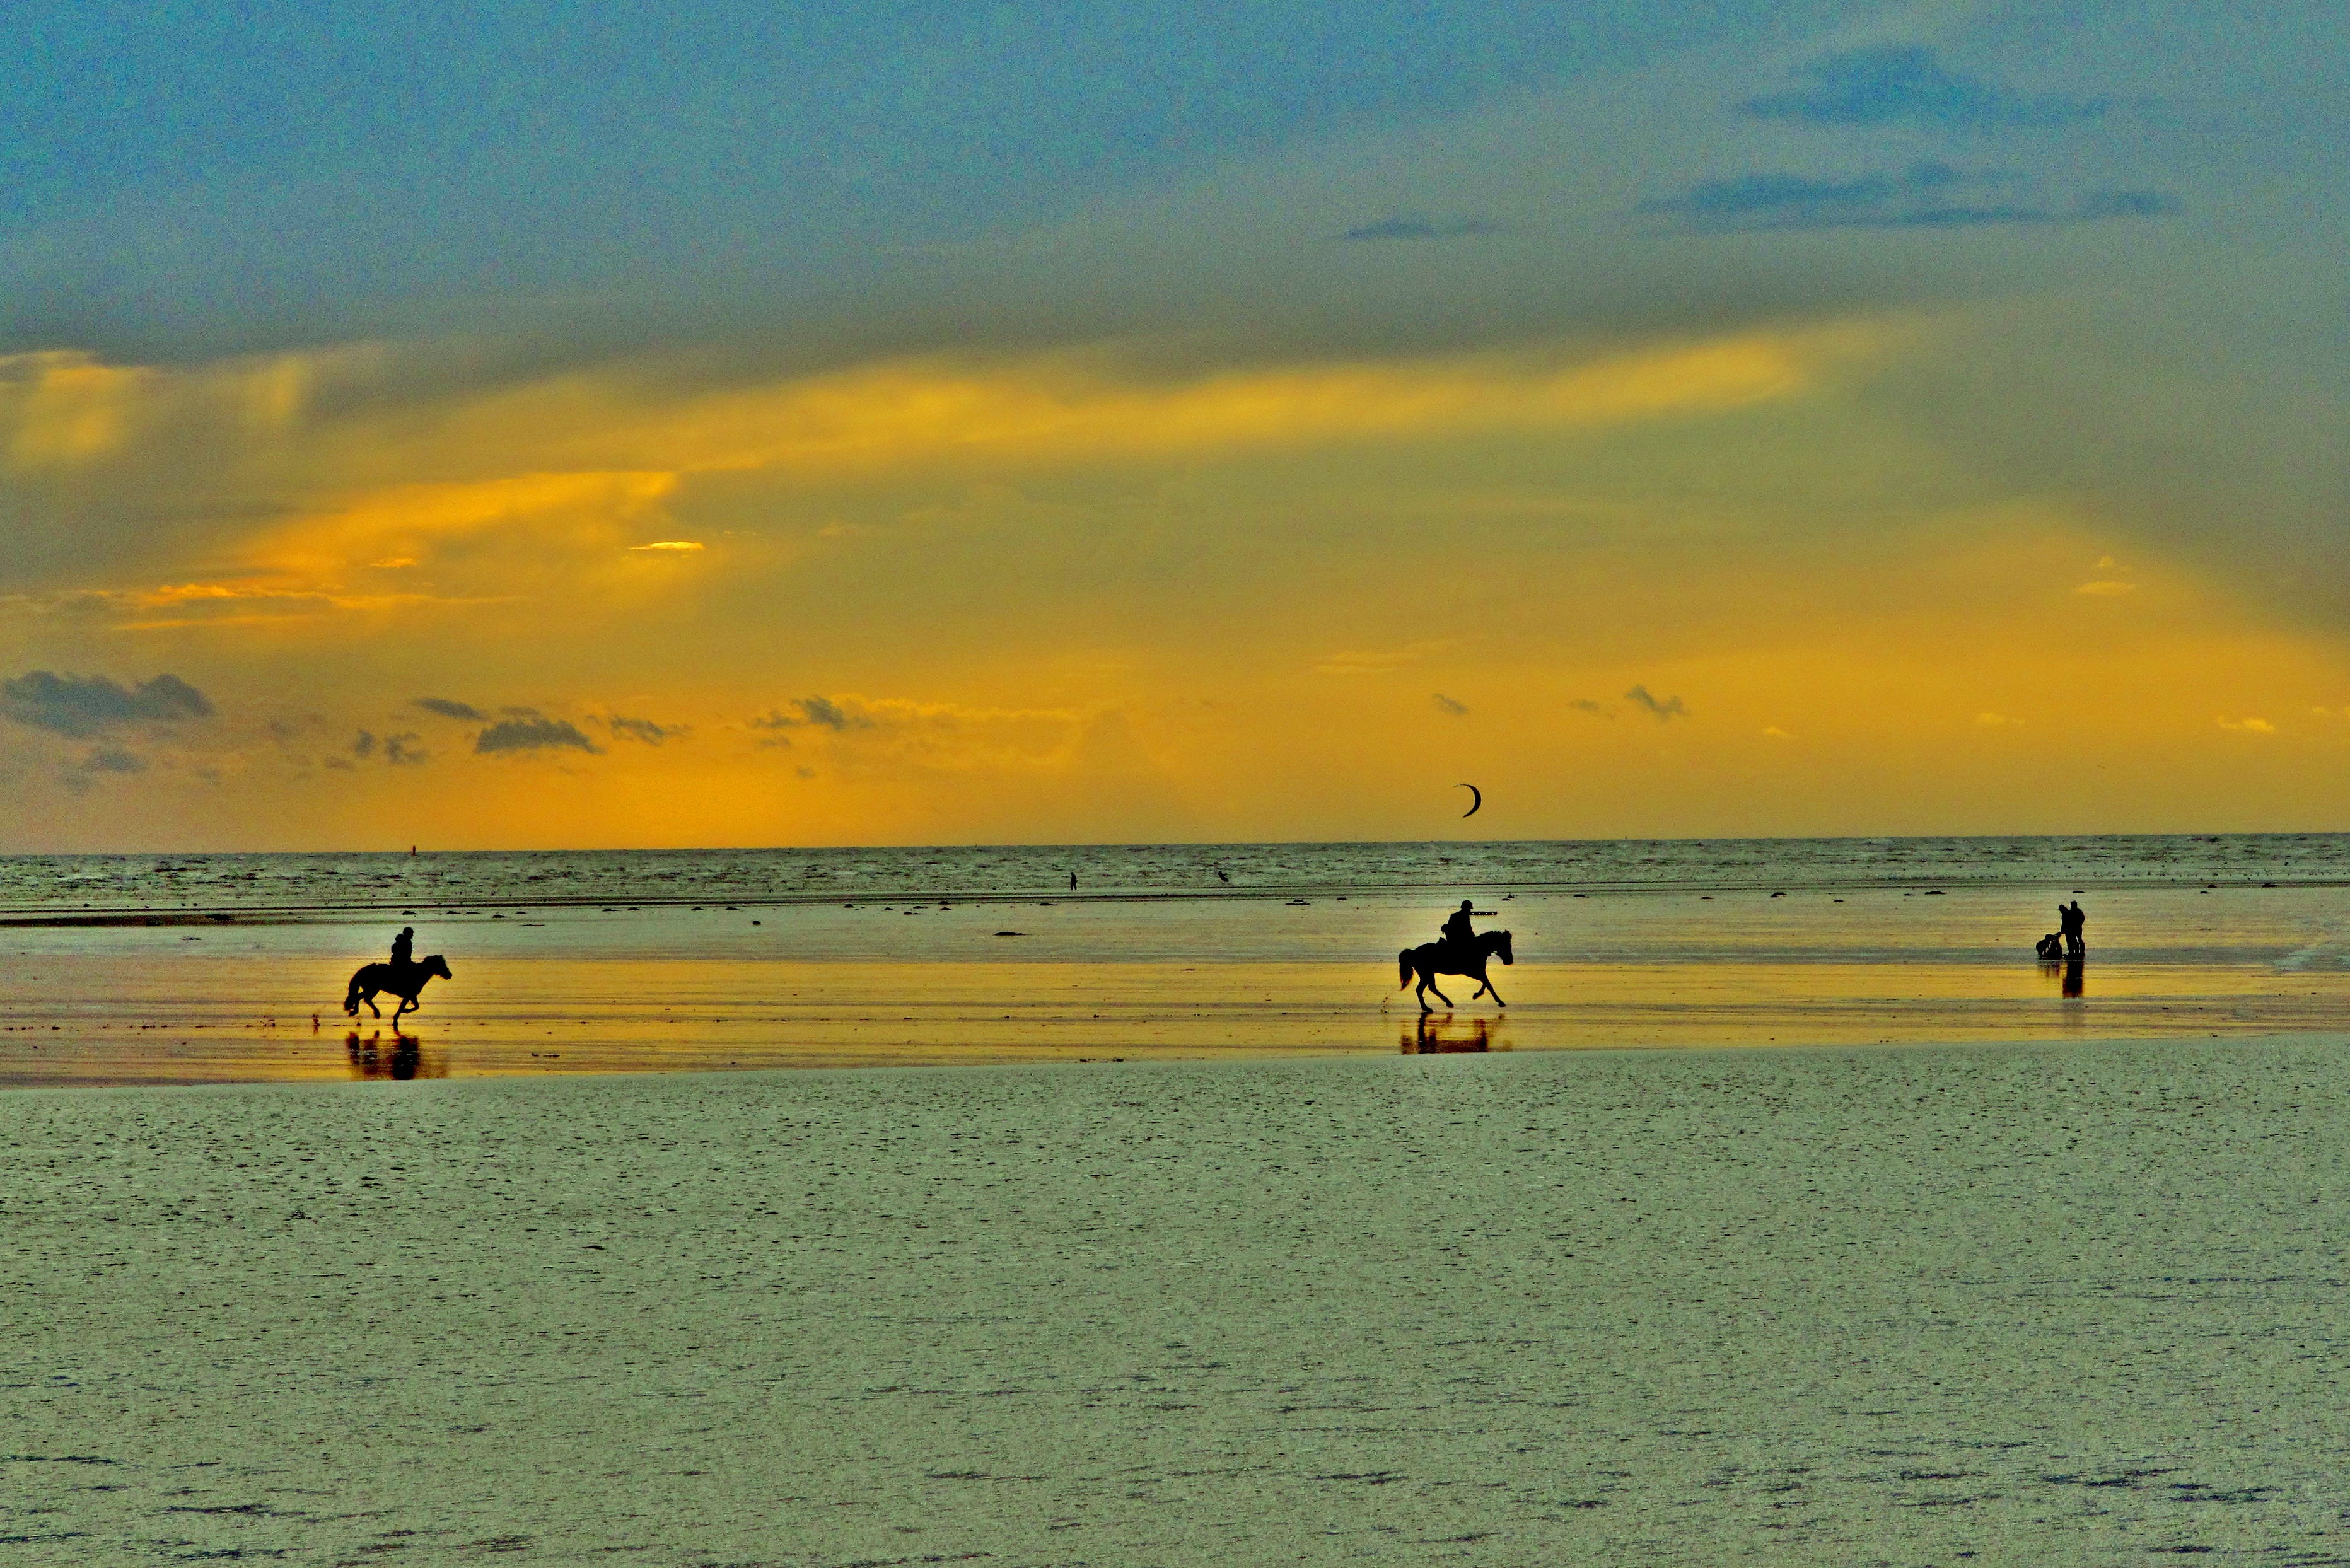
beach, sea, coast, sand, ocean, horizon, sunrise, sunset, morning, shore, wave, dawn, dusk, bay, ride, horses, north sea, reiter, gallop, nordfriesland, dike